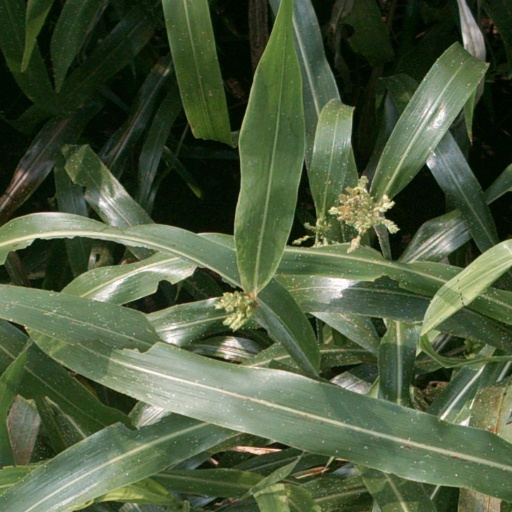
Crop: sorghum